Westlake, Los Angeles

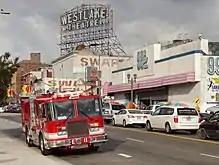
LAFD Engine 11, with the Westlake Theatre in the background, 2015

Public transportation in Westlake was first proposed in 1887 by railroad entrepreneurs Herman Silver and J.F. Crank as a double-track street cable railroad with the western terminus at Seventh and Alvarado streets and the eastern at "the proposed union depot of the Atchison, Topeka and Santa Fe Railroad Company near the western extremity of the First Street Bridge," later amended to continue the road along First Street to Aliso Avenue and Chicago Street. In return for the franchise, the two men offered to donate $10,000 to the city. The railway ran to the southeastern corner of Westlake Park.